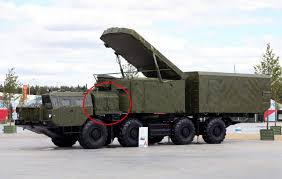
Label: Air Defense